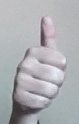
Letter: aleff